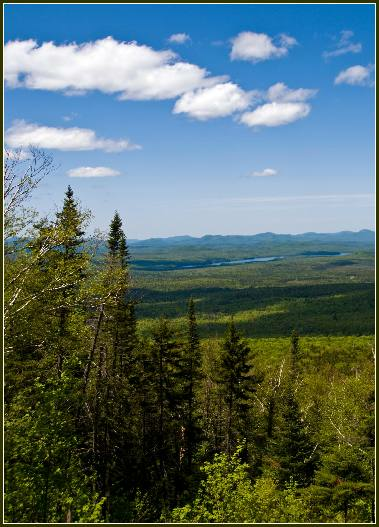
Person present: No